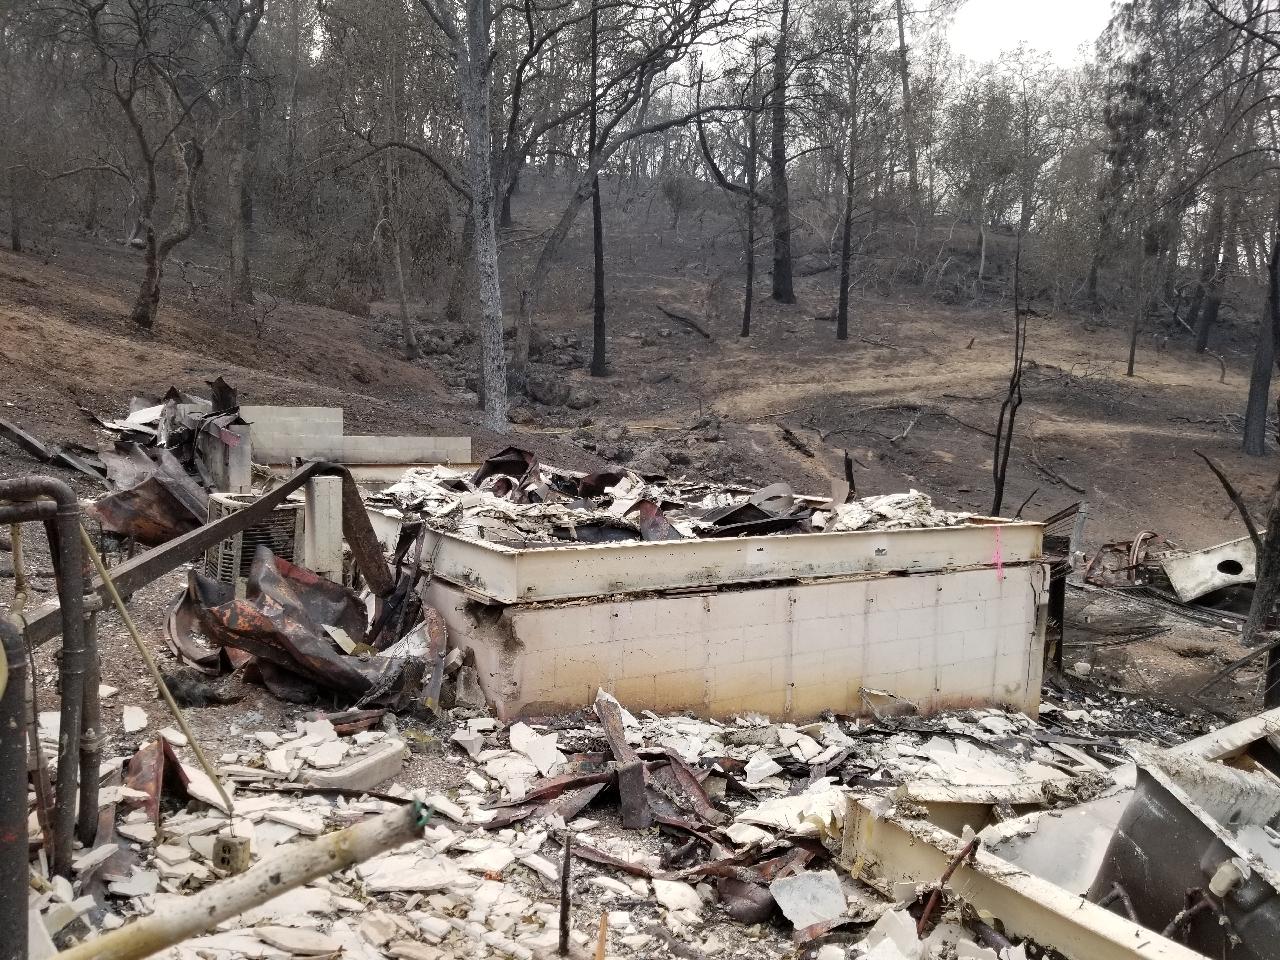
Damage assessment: destroyed